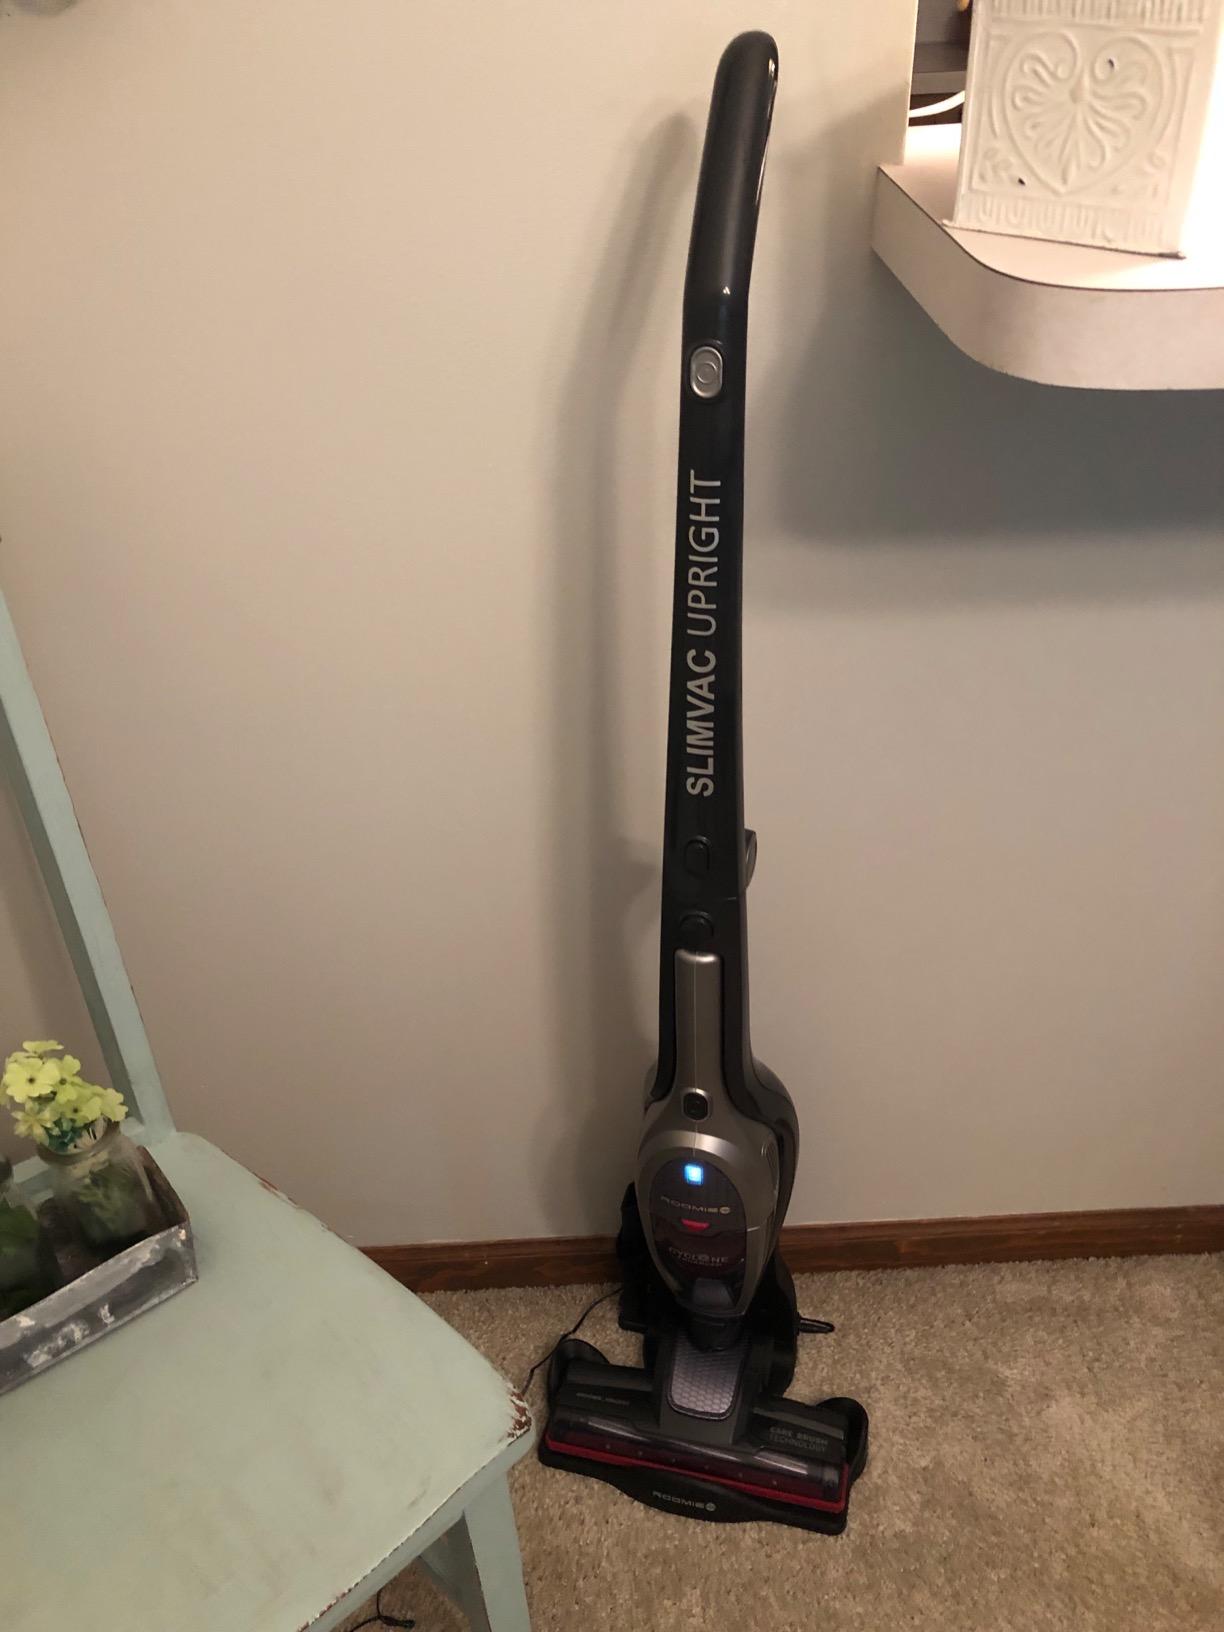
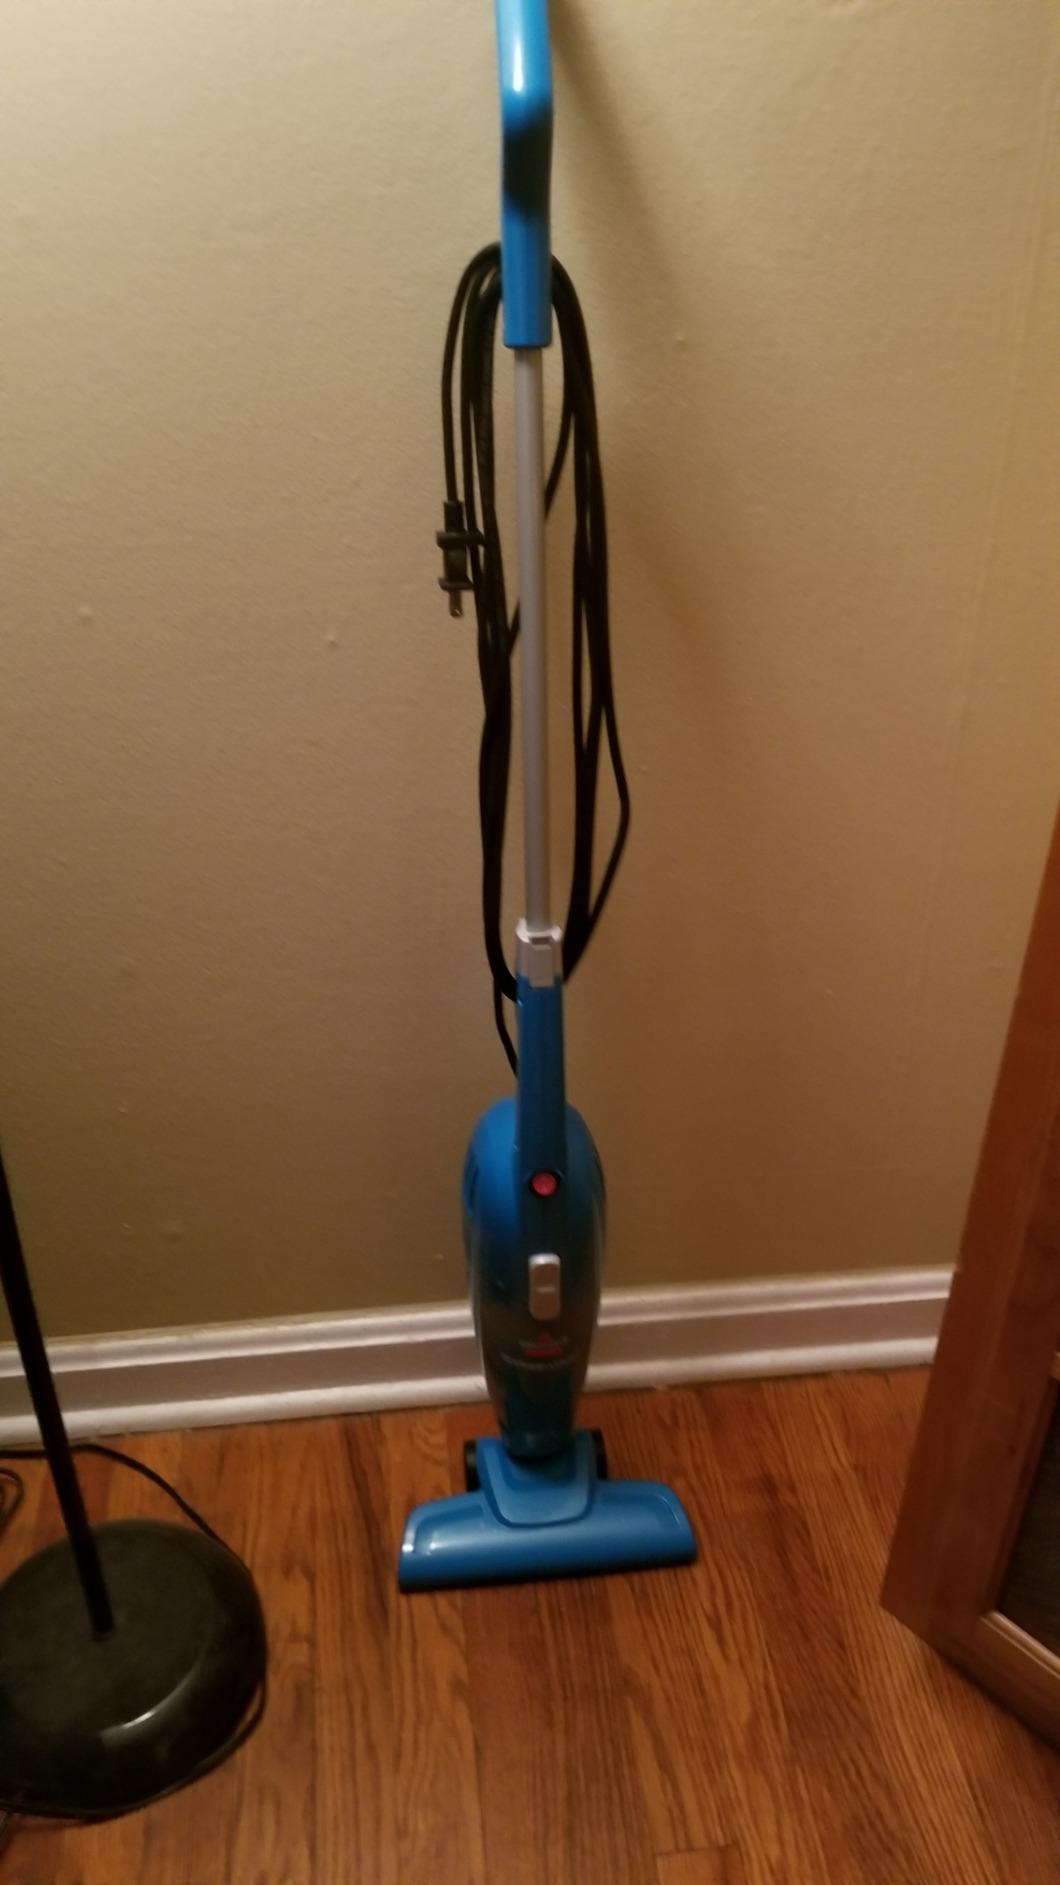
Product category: items_vacuum
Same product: no